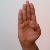
The image shows a hand gesture representing the letter 'B' in Indian Sign Language.